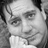
Emotion: neutral